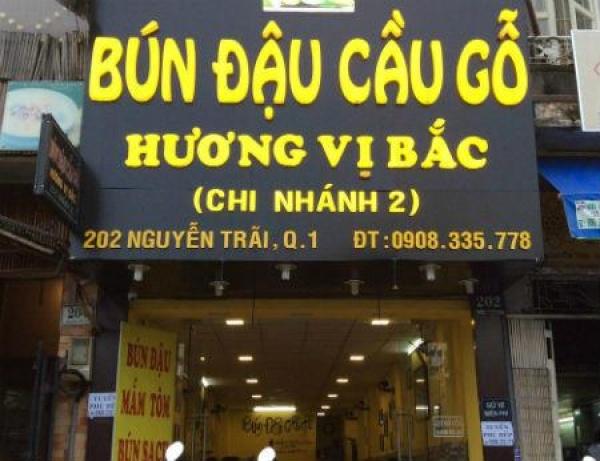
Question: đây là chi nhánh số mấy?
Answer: chi nhánh số 2